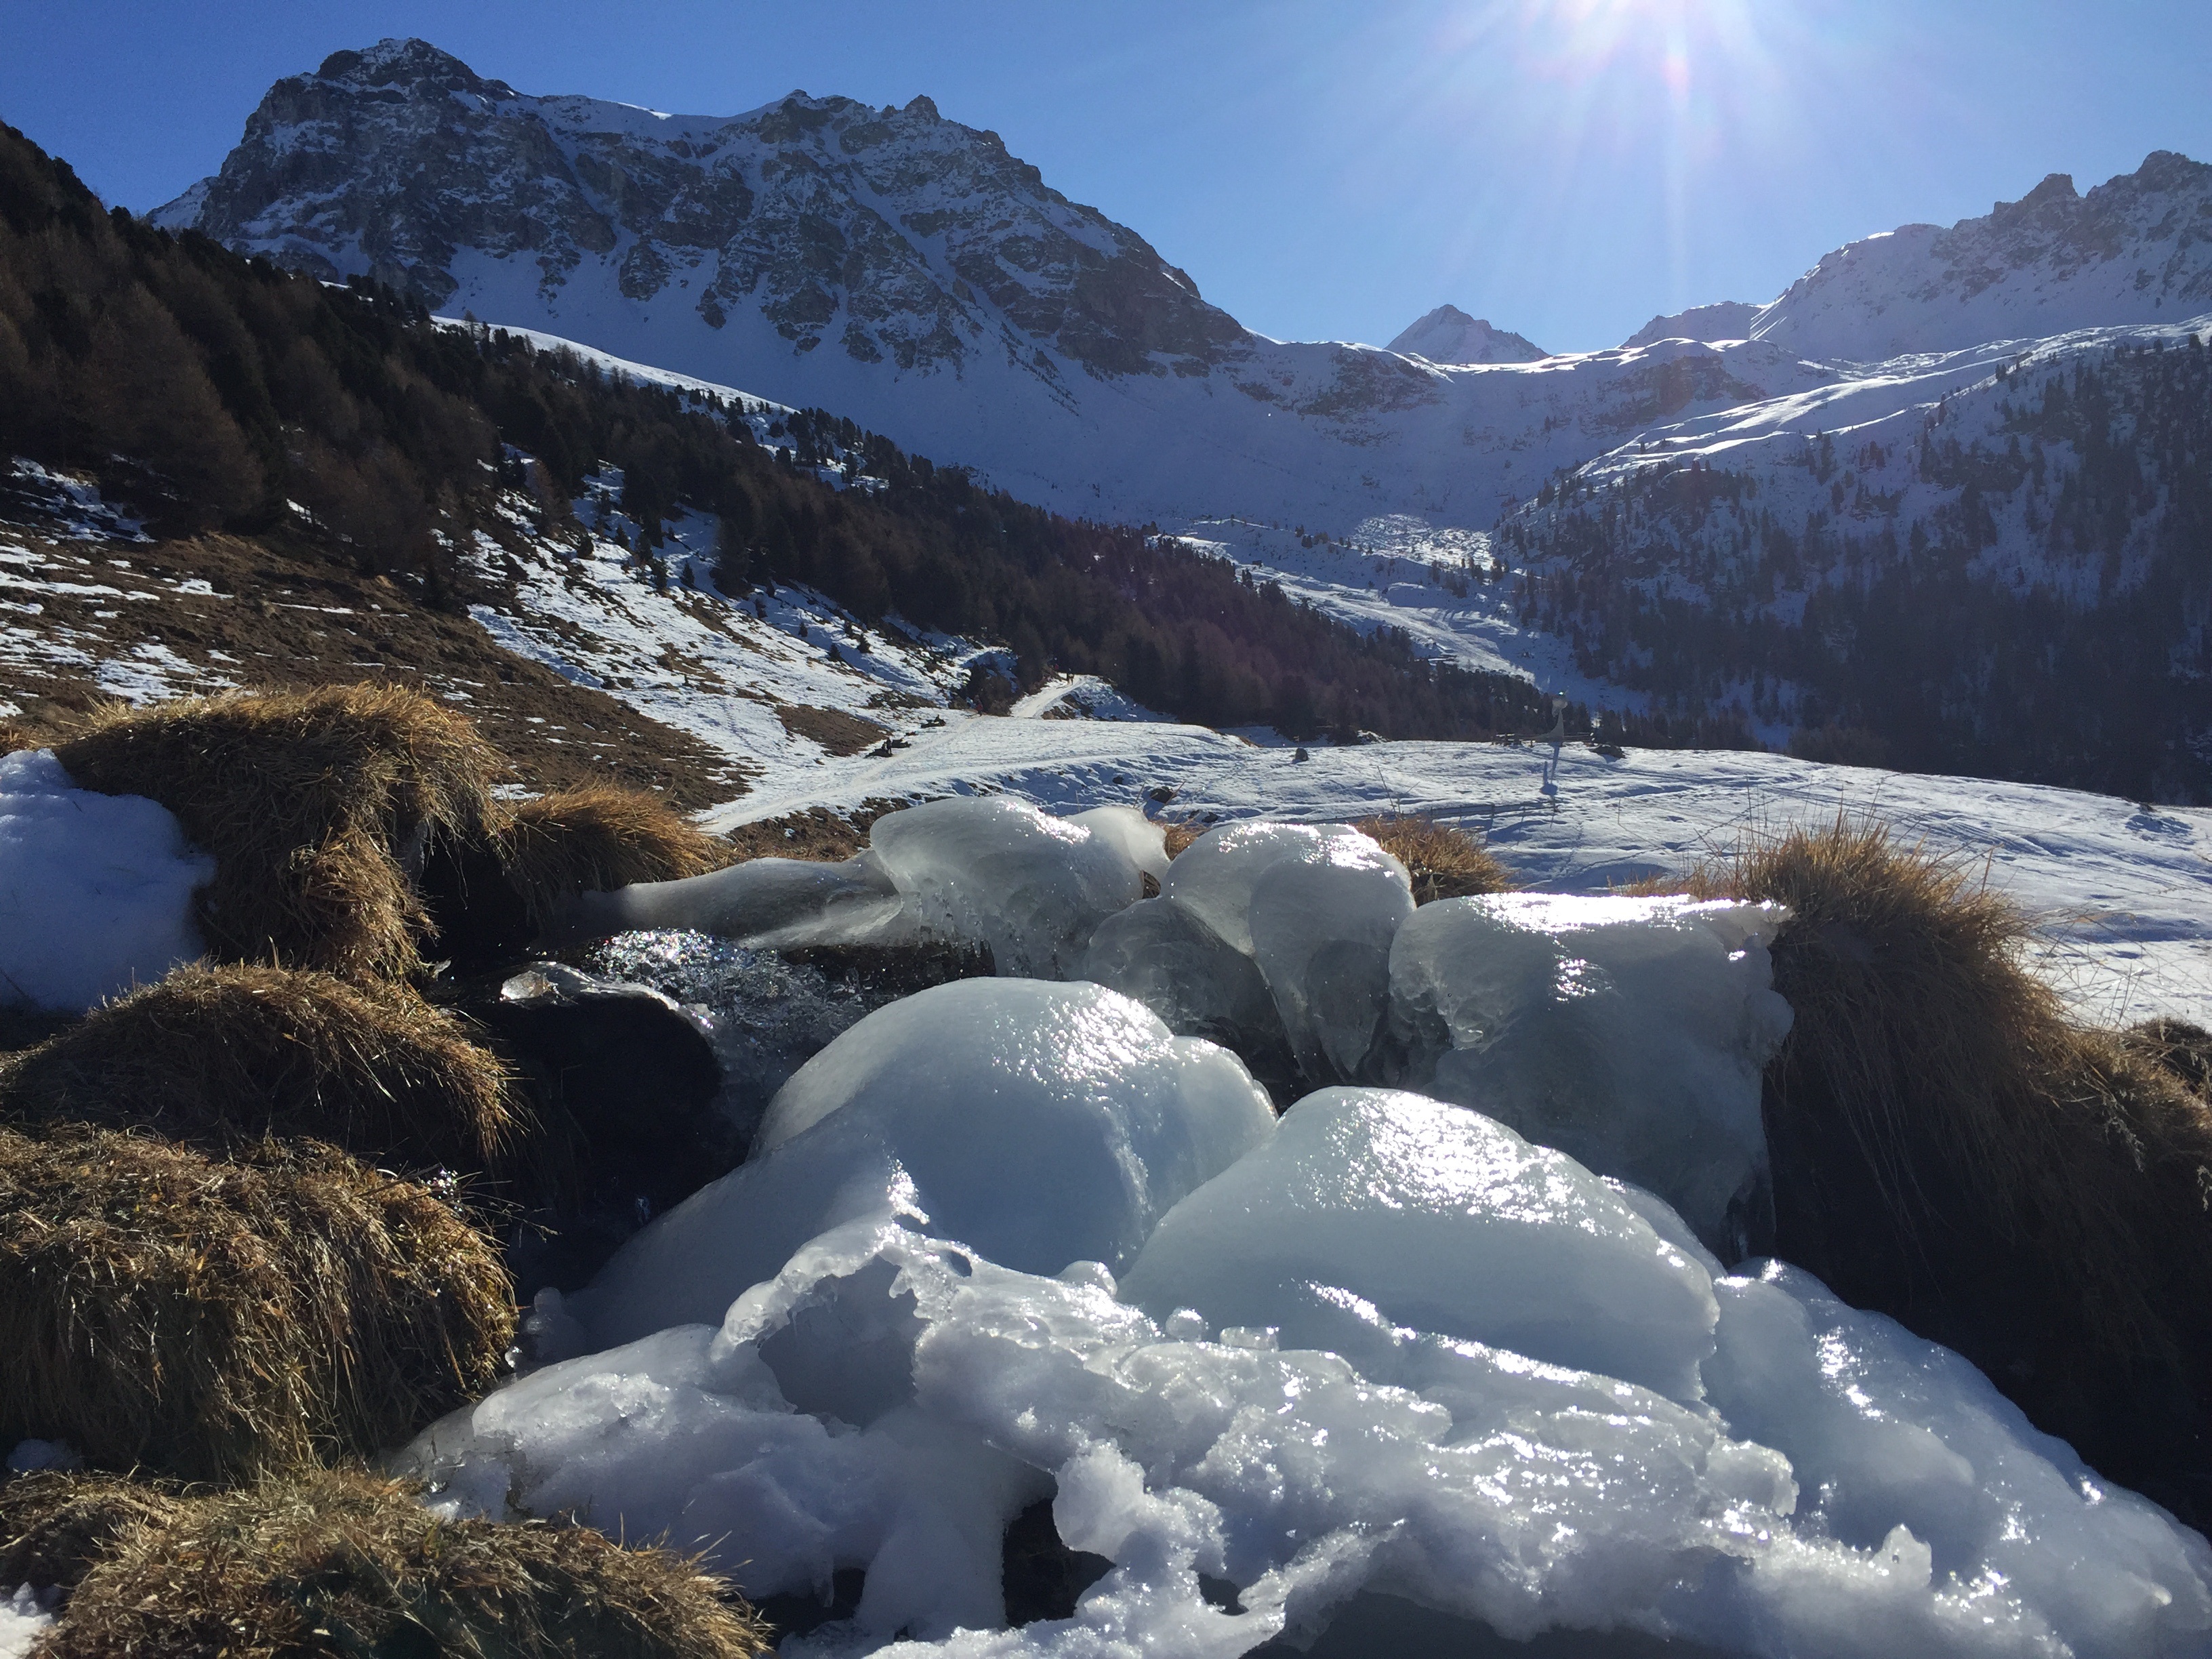
landscape, nature, wilderness, mountain, snow, winter, sun, lake, mountain range, ice, glacier, weather, season, ridge, alps, cast iron, landform, geographical feature, mountainous landforms, glacial landform, geological phenomenon